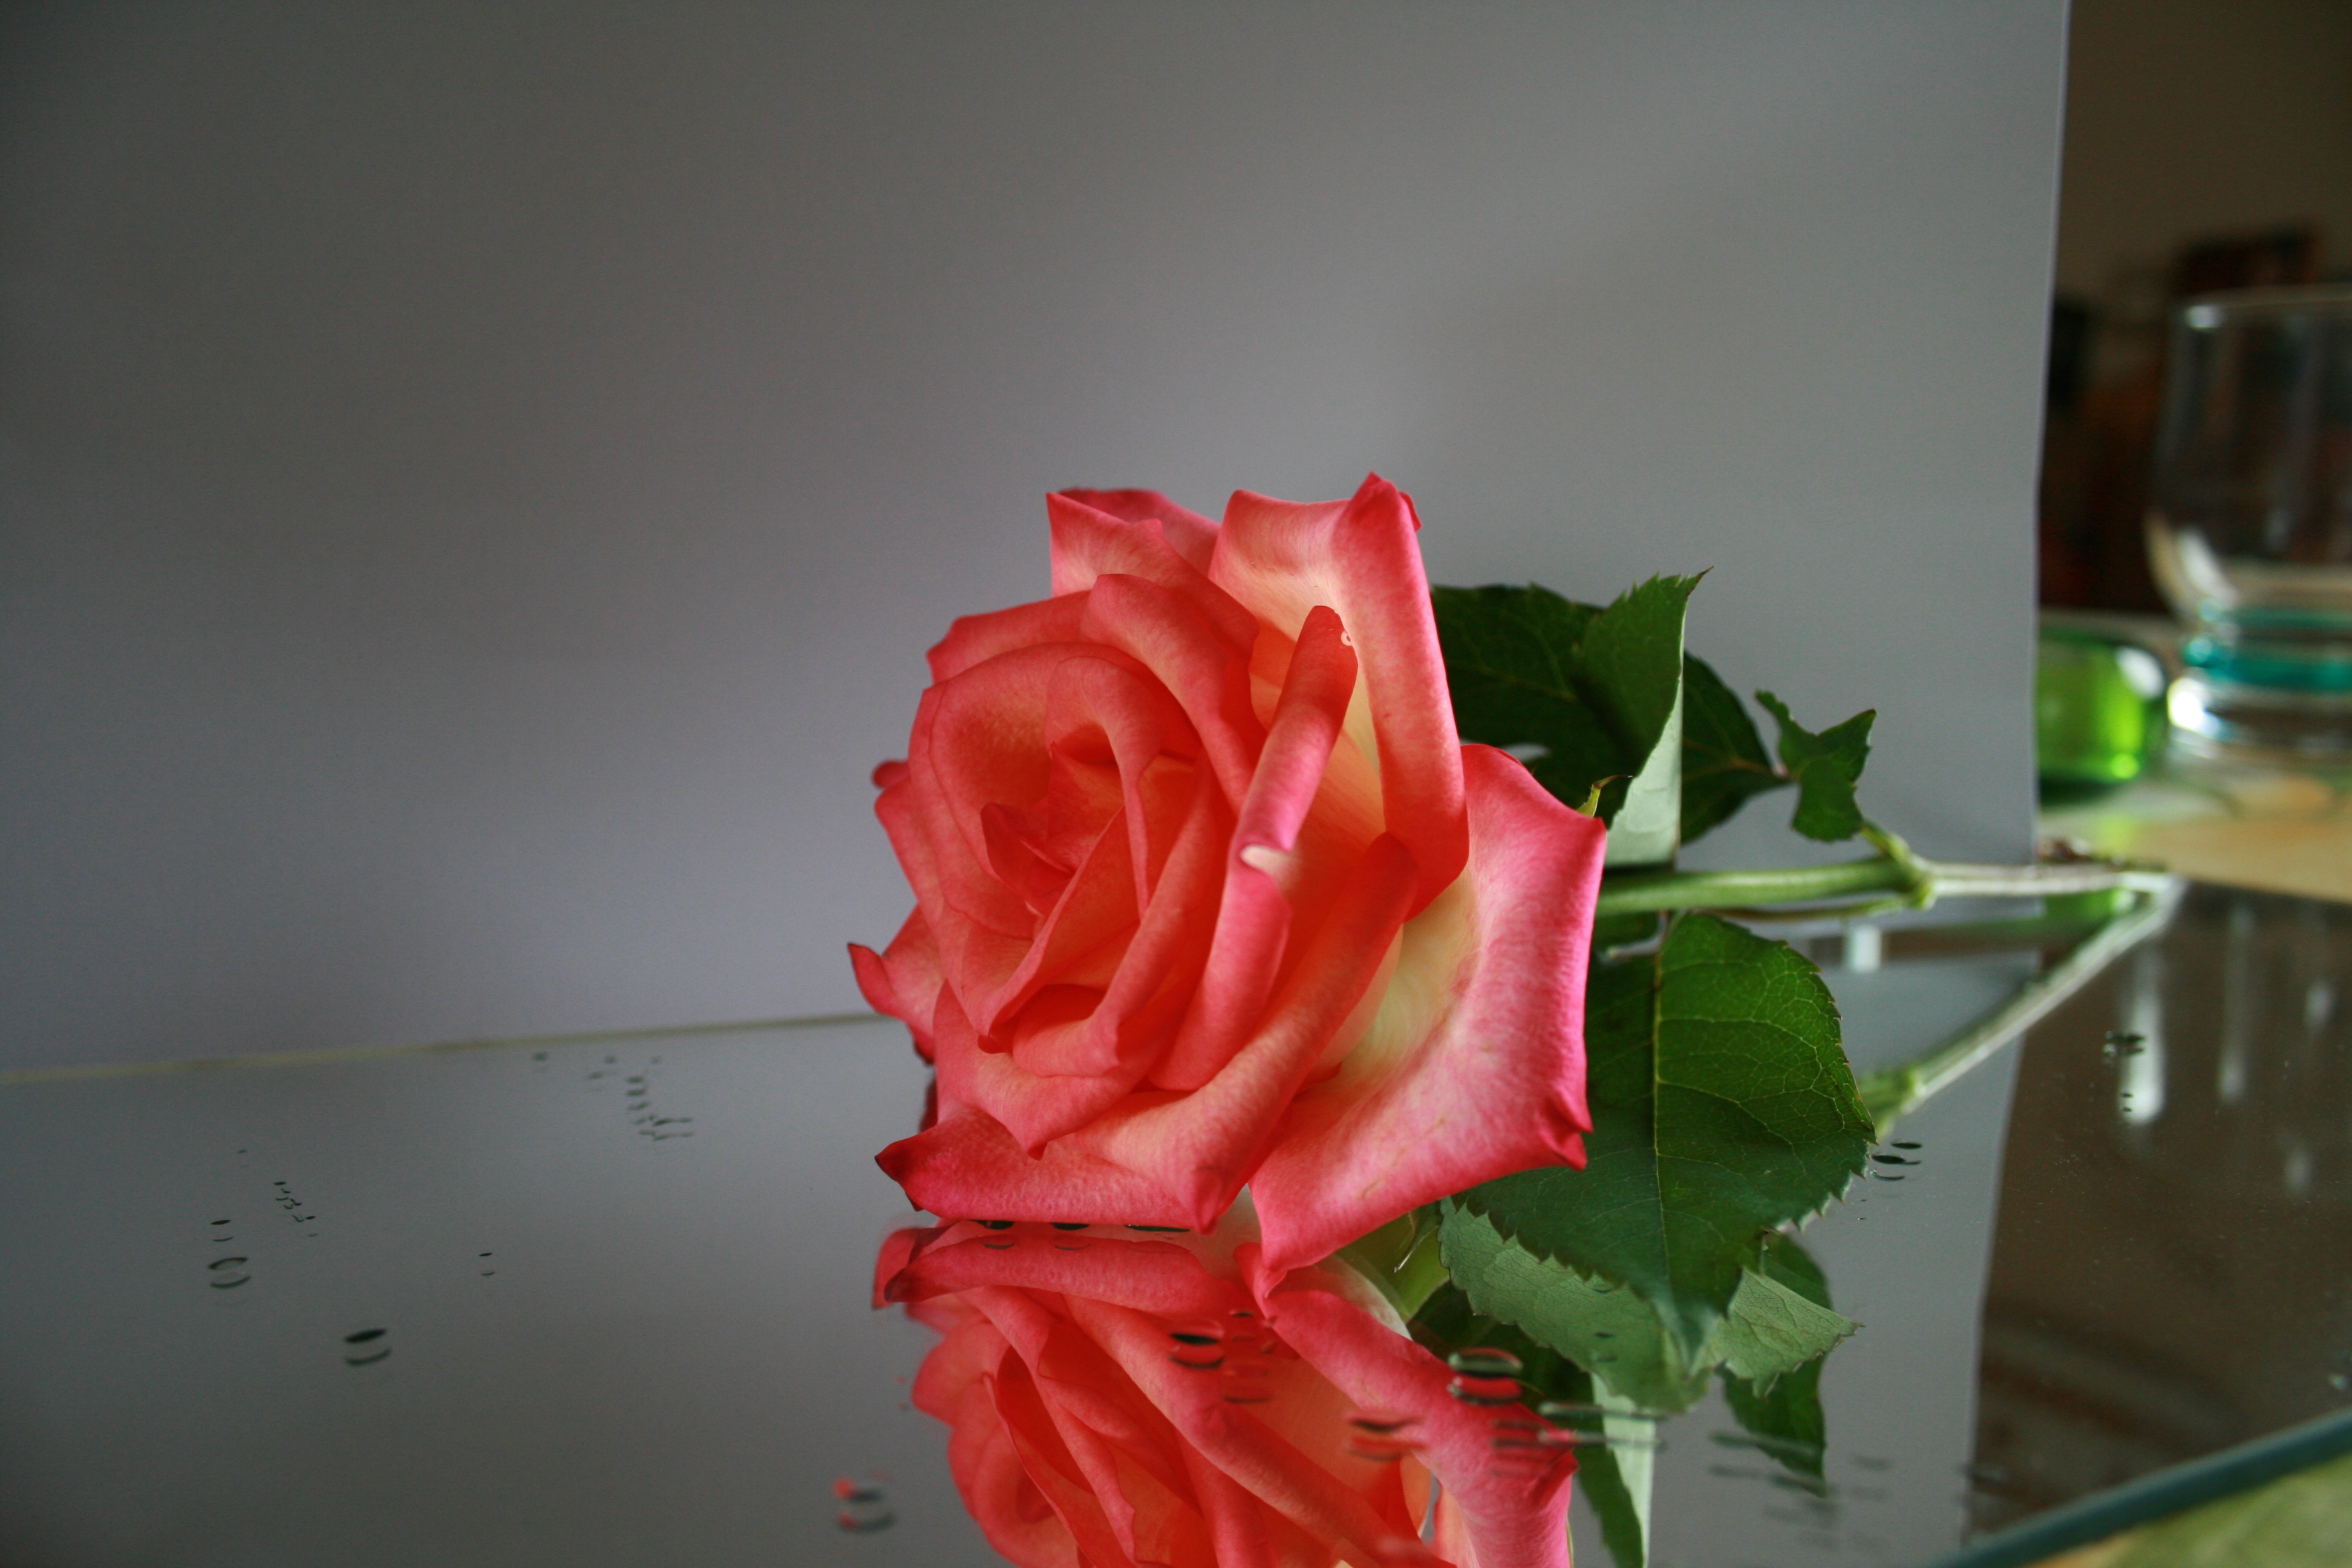
nature, blossom, light, plant, flower, petal, bloom, summer, rose, red, color, pink, mirror, reflections, beauty, floristry, mirroring, macro photography, flowering plant, garden roses, rose family, floral design, land plant, flower arranging